SNCF Class X 97150

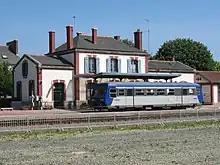
X 97150 railbus at Paimpol

SNCF Class X 97150 railbusses, also known as type A2E (Autorails à 2 essieux), were built by Soulé in 1990. Three units, numbered X 97151-153 were built to work the Guingamp to Carhaix and Paimpol lines in Brittany.